United Nations Fact Finding Mission on the Gaza Conflict

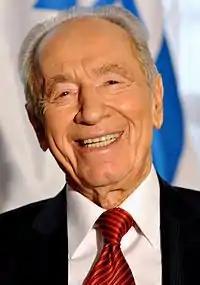
Israeli President Shimon Peres said the mission's report "makes a mockery of history".

Israeli President Shimon Peres said that the report "makes a mockery of history" and that "it does not distinguish between the aggressor and the defender. War is crime and the attacker is the criminal. The defender has no choice. The Hamas terror organization is the one who started the war and also carried out other awful crimes. Hamas has used terrorism for years against Israeli children." Peres also stated that "the report gives de facto legitimacy to terrorist initiatives and ignores the obligation and right of every country to defend itself, as the UN itself had clearly stated." He added that the report "Failed to supply any other way for Hamas fire to stop. The IDF's operations have boosted the West Bank's economy, liberated Lebanon from Hezbollah terror and allowed Gazans to resume normalcy. The Israeli government withdrew (from Gaza) and Hamas began a murderous rampage, firing thousands of shells on women and children – innocent civilians, instead of rebuilding Gaza and caring for the population's welfare. (Hamas) builds tunnels and used civilians and children to shield terrorists and hide weapons."